The Eolian Harp

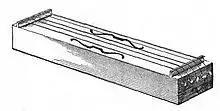
A 19th-century Aeolian harp

The poem discusses love, sex, and marriage, but it is not done in the form of a love poem. Instead, it compares love with an Aeolian harp, which is a symbol of poetry. In terms of the relationship described, the desire expressed during an engagement with Fricker is described as innocent. Also, the anticipation of the conjugal union is free of any potential disappointment or any guilt that would result in sex outside of marriage. As such, there is a thematic connection with the poem "Lines Written at Shurton Bars" written on the same subject around the same time. As the poem was completed after Coleridge's marriage, the themes became similar to the ideas expressed in his "Reflections on Having Left a Place of Retirement". Both poems discuss the Clevedon area and the impact of the countryside upon the viewer. Also, they provide information on how Coleridge and Fricker felt during their relationship and marriage. However, "Reflections" suggests that there are some problems within the relationship.